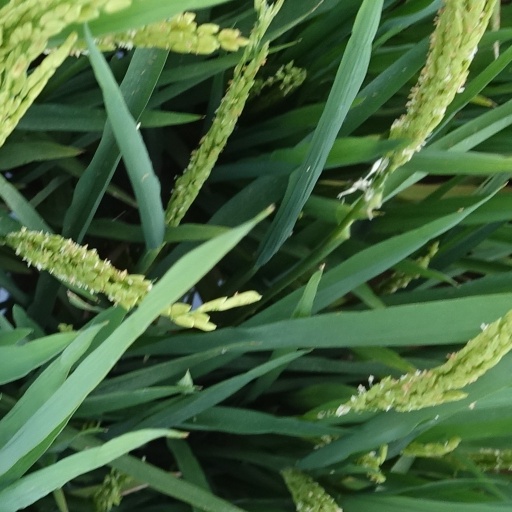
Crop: rice